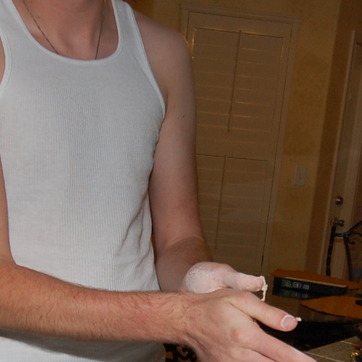
Material: skin